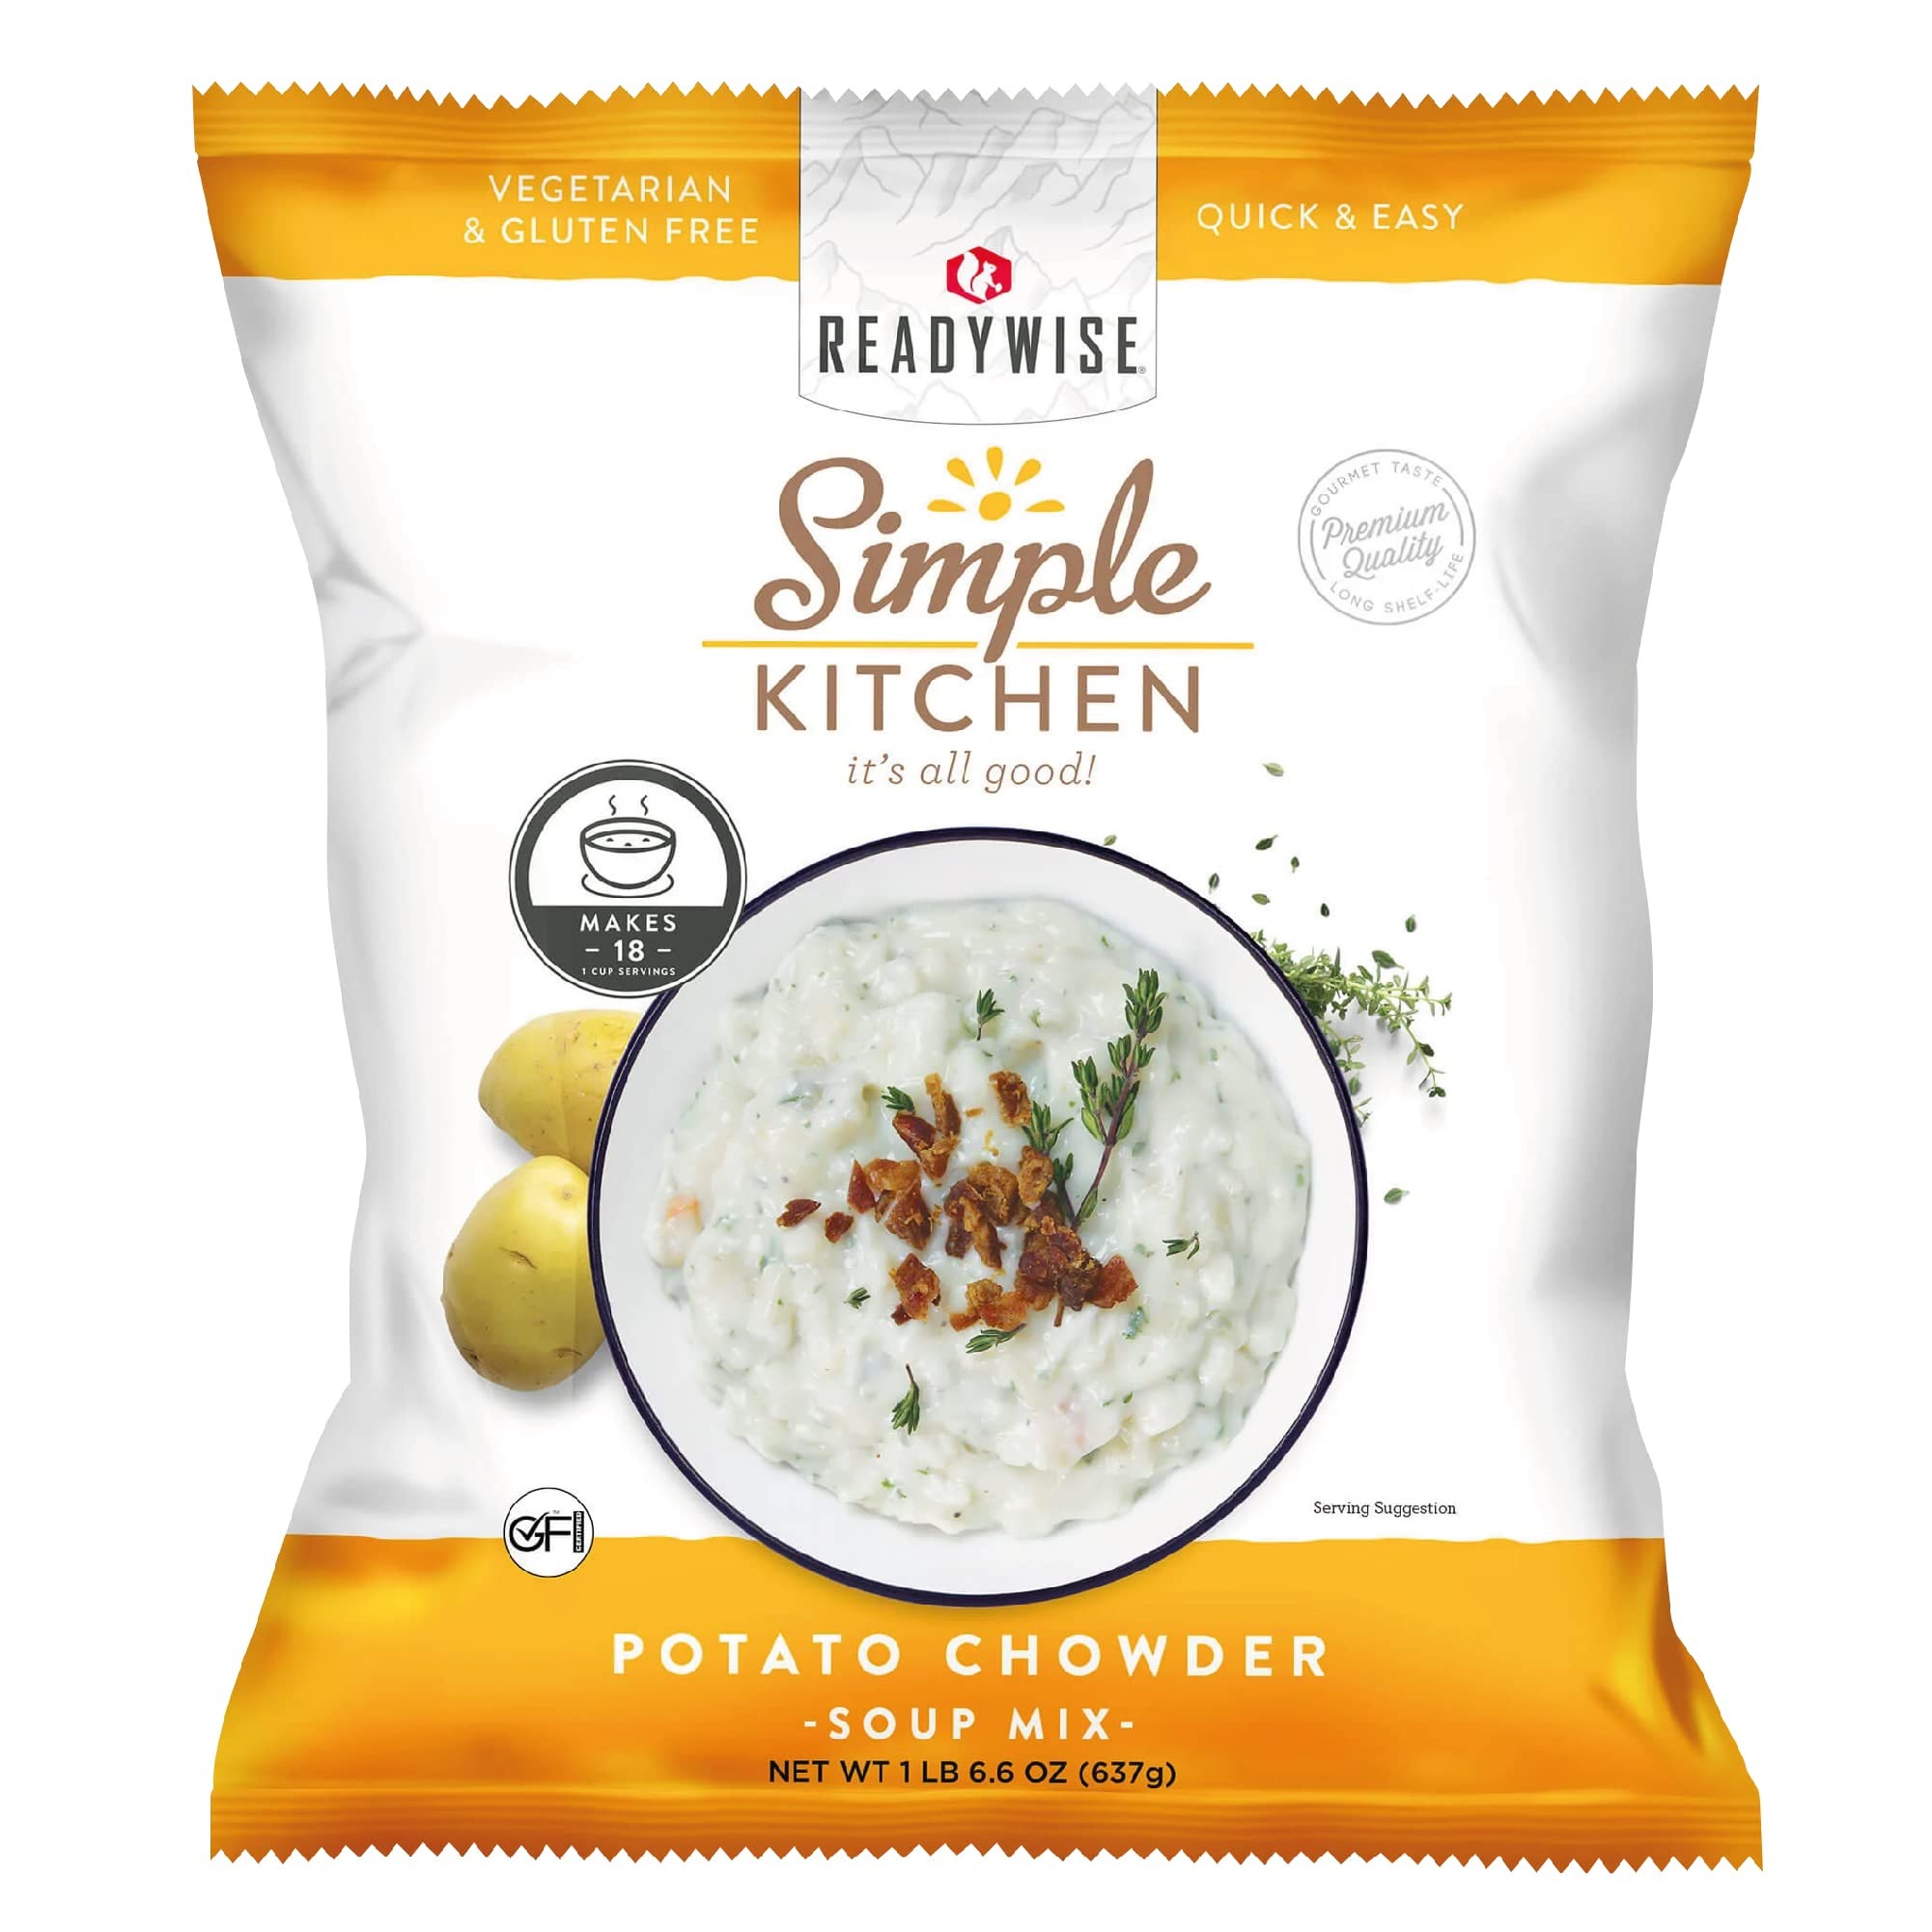
Item Name: READYWISE - Simple Kitchen, Potato Chowder Soup, 18 Servings, MRE, Gluten Free, & Vegetarian, Food, Soup Mix, for Events, Hiking, Emergency Food Supply, Camping Essentials, or Daily Use, 1 Pack
Bullet Point 1: GOURMET DELIGHT: Indulge in the exquisite taste of restaurant-quality Potato Chowder Soup Mix by Simple Kitchen. Crafted to perfection, it serves as the ideal starter or main dish for large events, parties, and catering. With 18 servings per pouch, it's a culinary delight for diverse occasions, providing a gourmet touch effortlessly.
Bullet Point 2: VERSATILITY UNLEASHED: Simple Kitchen's Potato Chowder Soup Mix goes beyond the ordinary. Not just a soup mix, it opens the door to endless culinary possibilities. Whether you're cooking up a storm or adding depth to casseroles, this versatile mix transforms your dishes into gourmet masterpieces. Elevate your creations with rich sauces and unparalleled flavor, ensuring every meal is a culinary adventure.
Bullet Point 3: CHEF-QUALITY IN EVERY POUCH: From the comforting warmth of chicken gumbo to the coastal flavors of clam chowder and the creamy goodness of broccoli cheese soup, Simple Kitchen's soups guarantee an exceptional dining experience. Made with the highest-quality ingredients, these soups capture the essence of chef-quality excellence, bringing the finest tastes to your table with every serving.
Bullet Point 4: EFFORTLESS PREPARATION: Simplicity meets culinary excellence with Simple Kitchen's Potato Chowder Soup Mix. Just add water, and you're ready to enjoy a delicious soup anytime, anywhere. Each pouch is designed for longevity, with a shelf life of up to 15 years. Be prepared for any culinary endeavor, knowing your Simple Kitchen soup will be ready when it's time to cook.
Bullet Point 5: READY ANYWHERE, ANYTIME: Simple Kitchen is your reliable companion for all things food-related. Providing simple and affordable freeze-dried and dehydrated food, it's your go-to solution for camping, hiking, emergency food supply, or daily use. With the Potato Chowder Soup Soup Mix, you're equipped to add a gourmet touch to your culinary adventures, wherever they may take you.
Bullet Point 6: GENEROUS SERVINGS: Each pouch of Potato Chowder Soup Mix contains a generous 18 servings, making it perfect for large events, commercial use in catering, lodging, and restaurants. Ensure your guests are treated to a rich and flavorful experience with the convenience of Simple Kitchen's soup mix.
Bullet Point 7: LONG-TERM CULINARY EXCELLENCE: Shelf-stable for up to 15 years, Simple Kitchen's Potato Chowder Soup Mix is not just a culinary delight for today but a long-term investment in taste. Ideal for long-term food storage, it ensures you have a premium soup mix on hand whenever the craving for gourmet goodness strikes. NEW BULLET POINTS: B0BHXKH8T3
Product Description: Few meals are as versatile and simply delicious as soup. Simple Kitchen dried soup pouches give you dehydrated soup made with quality ingredients with an extended shelf life. Our delicious varieties like cream of mushroom, minestrone, potato chowder, and more will become go-to pantry staples when it’s time to entertain, add a signature soup to your menu, or provide gourmet catering. They’re easy to use and just require water to cook to perfection.<BR><BR>Available in a wide variety of flavors, each pouch contains between 16–18 servings of dried soup. Unopened, each pouch will last up to 15 years and is the perfect food-storage addition for everyday cooking or to have when the unexpected happens.<BR><BR>At ReadyWise Food, we lead the food industry when it comes to great freeze-dried meals and dehydrated food for any situation. This is why we created our unique line of everyday kitchen essentials. Made from a combination of freeze-dried and dehydrated ingredients, each Simple Kitchen soup tastes great and lasts for years. From creamy soups to indulgent desserts, Simple Kitchen is the perfect way to eat or snack for your busy on-the-go life.<BR><BR>ReadyWise meals and snacks are easy, nutritious, and ready to go when you need them. Check out our entire selection of emergency, adventure, and everyday freeze-dried and dehydrated meals.
Value: 1.0
Unit: Ounce

Price: 4.99